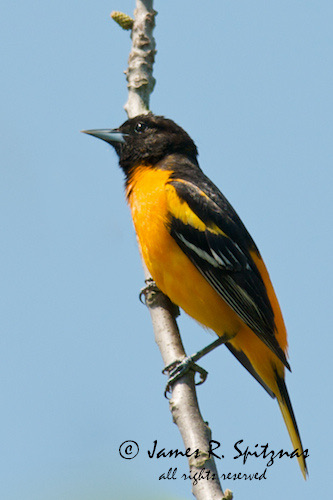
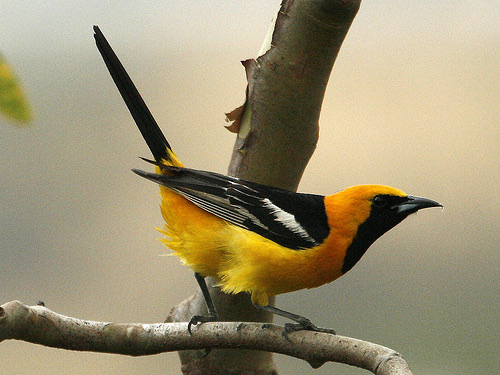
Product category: misc
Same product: yes